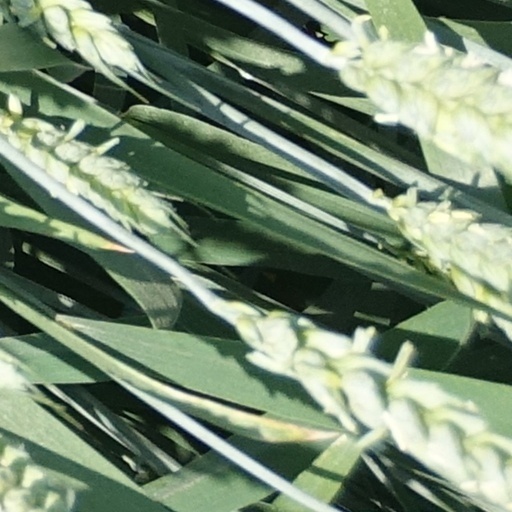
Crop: wheat